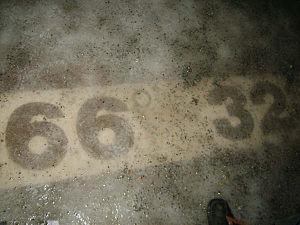
Le village du Père Noël est une destination touristique dédiée au Père Noël.